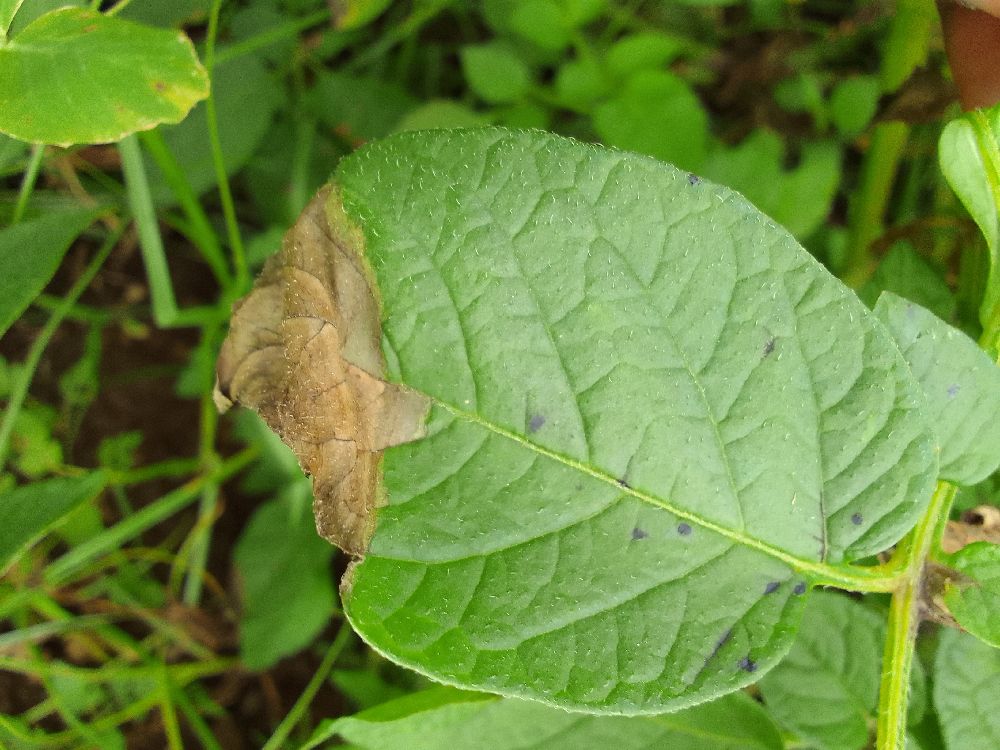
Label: Late blight